Chiral auxiliary

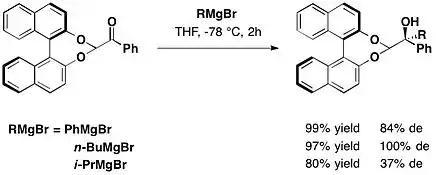
Diastereoselective addition between Grignard and BINOL protected aldehyde

BINOL was also used as a chiral auxiliary to control the formation of a P-stereocenter in an asymmetric metal-catalyzed C-P coupling process. Mondal et al. discovered that the Pd-catalysed C-P cross-coupling reaction between axially chiral BINOL-based phosphoramidites and aryl halides or triflates proceeds with excellent stereoselectivity due to the presence of BINOL near the reacting P center.